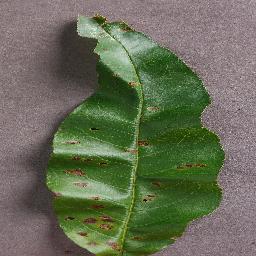
Label: Peach___Bacterial_spot